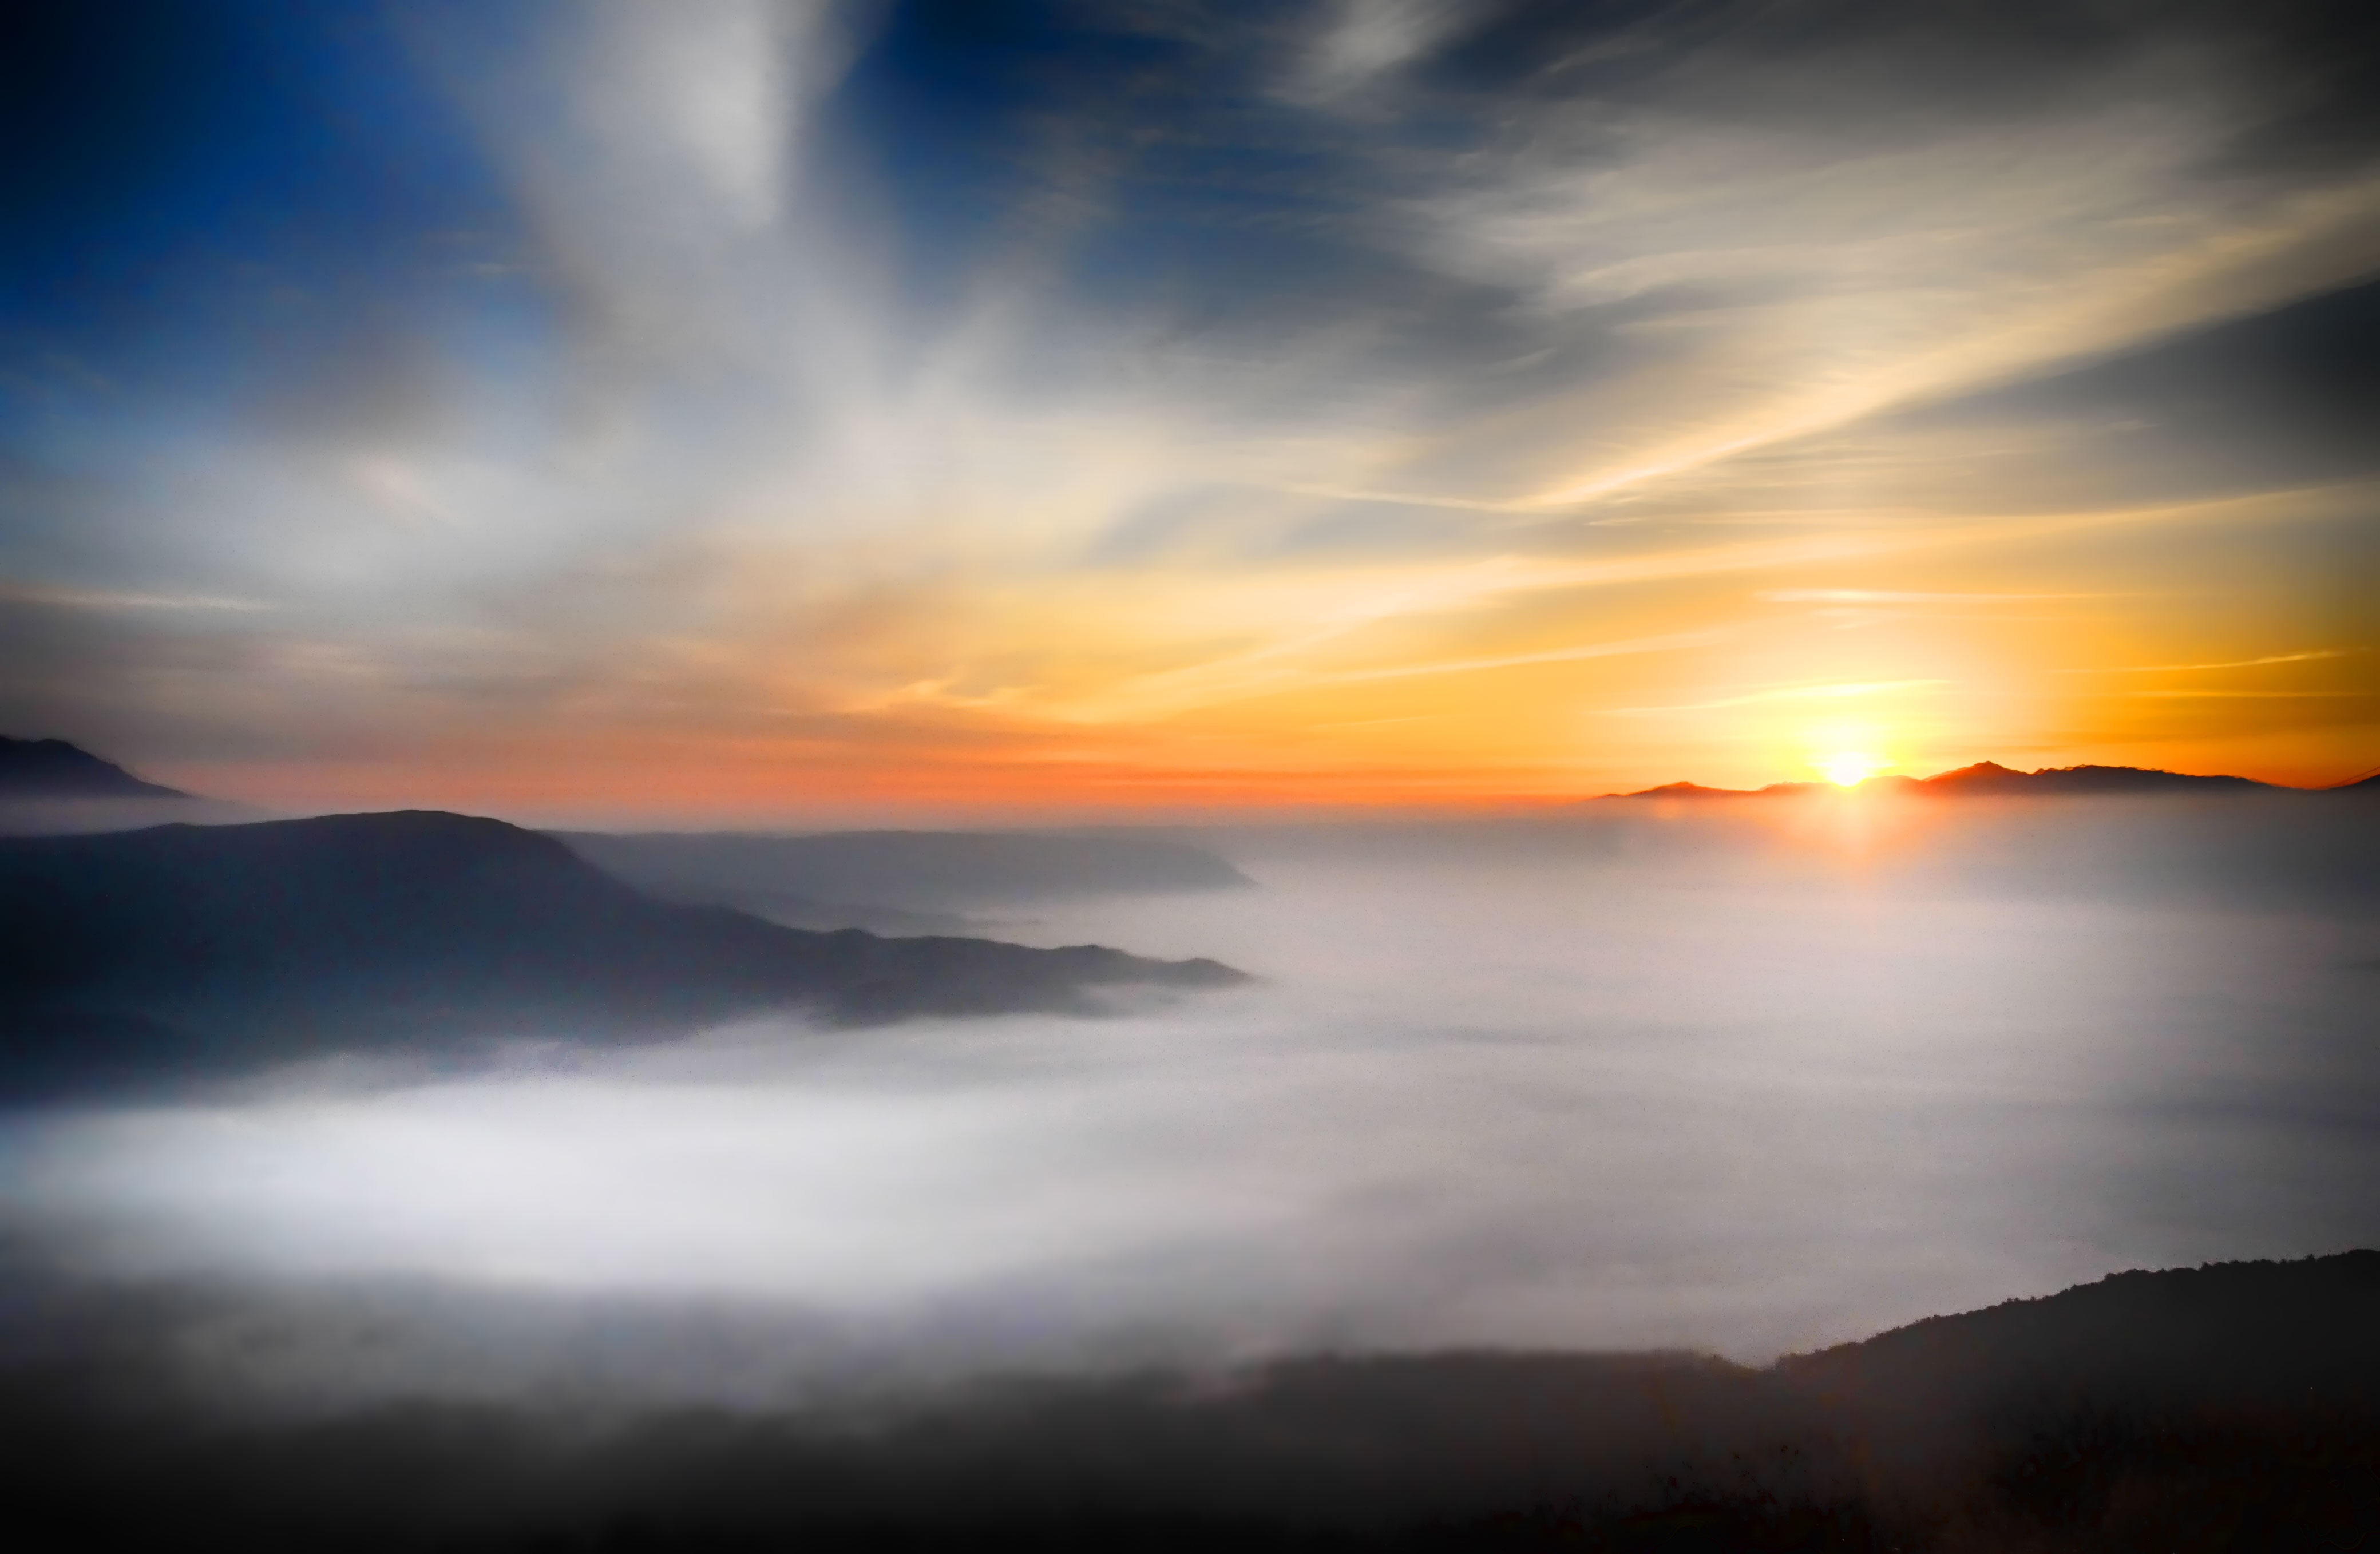
sea, horizon, mountain, cloud, sky, sun, fog, sunrise, sunset, sunlight, morning, dawn, atmosphere, mountain range, dusk, evening, reflection, scenic, clouds, afterglow, atmospheric phenomenon, red sky at morning